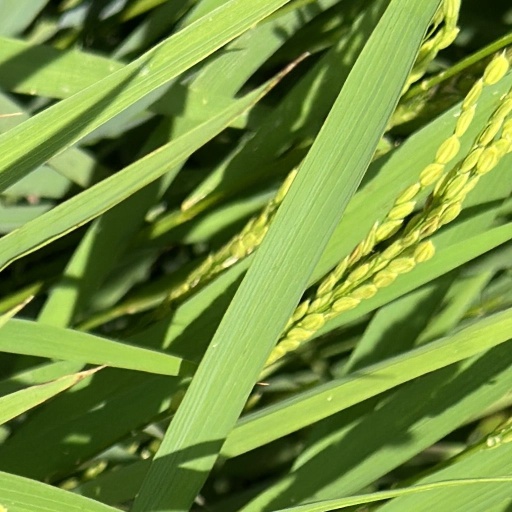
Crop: rice